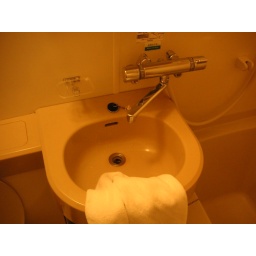
The sink &amp;amp; shower controls in our ryokan bathroom